Centipede (video game)

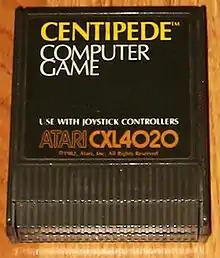
Atari 8-bit computer cartridge (1982)

"Centipede" was one of the top four highest-grossing arcade games of 1982 in the United States, along with "Ms. Pac-Man", "Pac-Man" and "Donkey Kong". The Atari VCS port of "Centipede" sold 1,475,240 cartridges during 1982 to 1983, becoming the 11th-best-selling Atari game.